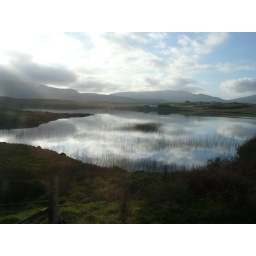
So beautiful and still, the sky in mirrored in the water